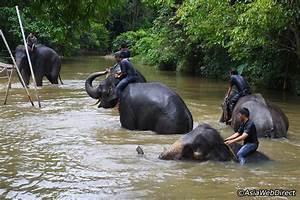
elephant